2017 The Women's Tour

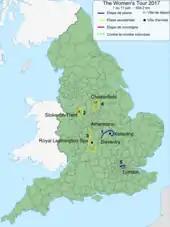
The route

On 15 February, the route for the race was revealed. The 2017 Tour began with a stage between Daventry and Kettering in Northamptonshire. The second stage featured Stoke-on-Trent and Staffordshire before a third stage between Atherstone and Leamington Spa. The fourth stage started and finished in Chesterfield before the final stage took place in London on the same circuit that is used in the Tour of Britain.